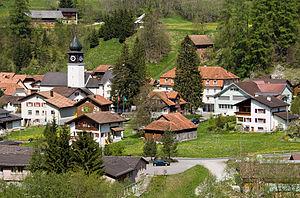
Vättis est une localité de la commune de Pfäfers, en suisse, du canton de Saint-Gall, située dans la circonscription électorale de Sarganserland.